Pete Buttigieg 2020 presidential campaign

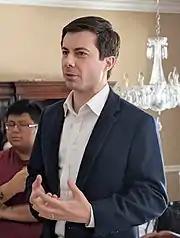
Buttigieg campaigning in New Hampshire, February 2019

Buttigieg had attracted some speculation as being a potential presidential candidate, especially following his visit to the early caucus state of Iowa in December 2018, where he announced that he would not seek reelection as mayor of South Bend. On January 23, 2019, he announced the formation of an exploratory committee to run for President of the United States in the 2020 Democratic Party presidential primaries.